RAF Coastal Command during World War II

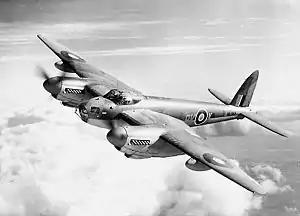

On the positive side, Coastal Command began increasing its AS efficiency. Rocket Projectiles, 250 lb DC with improved pistols for shallower depths and Leigh lights were introduced. ASV radar, despite the priority of Bomber Command, was also coming into use. On 6 July 1942 a U-boat was sunk with the help of the Leigh light. This triggered some 42 sinkings with the help of the device. The Germans provided some respite from ASV radar with the French "Metox" radar warning receiver. The Allies responded by reducing the signal, making it more difficult for the Germans to detect them. Later, 9.1 cm wavelength radar was introduced, overcoming U-boat countermeasures.